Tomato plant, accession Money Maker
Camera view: vertical (180 deg); turntable rotation: 60 degrees
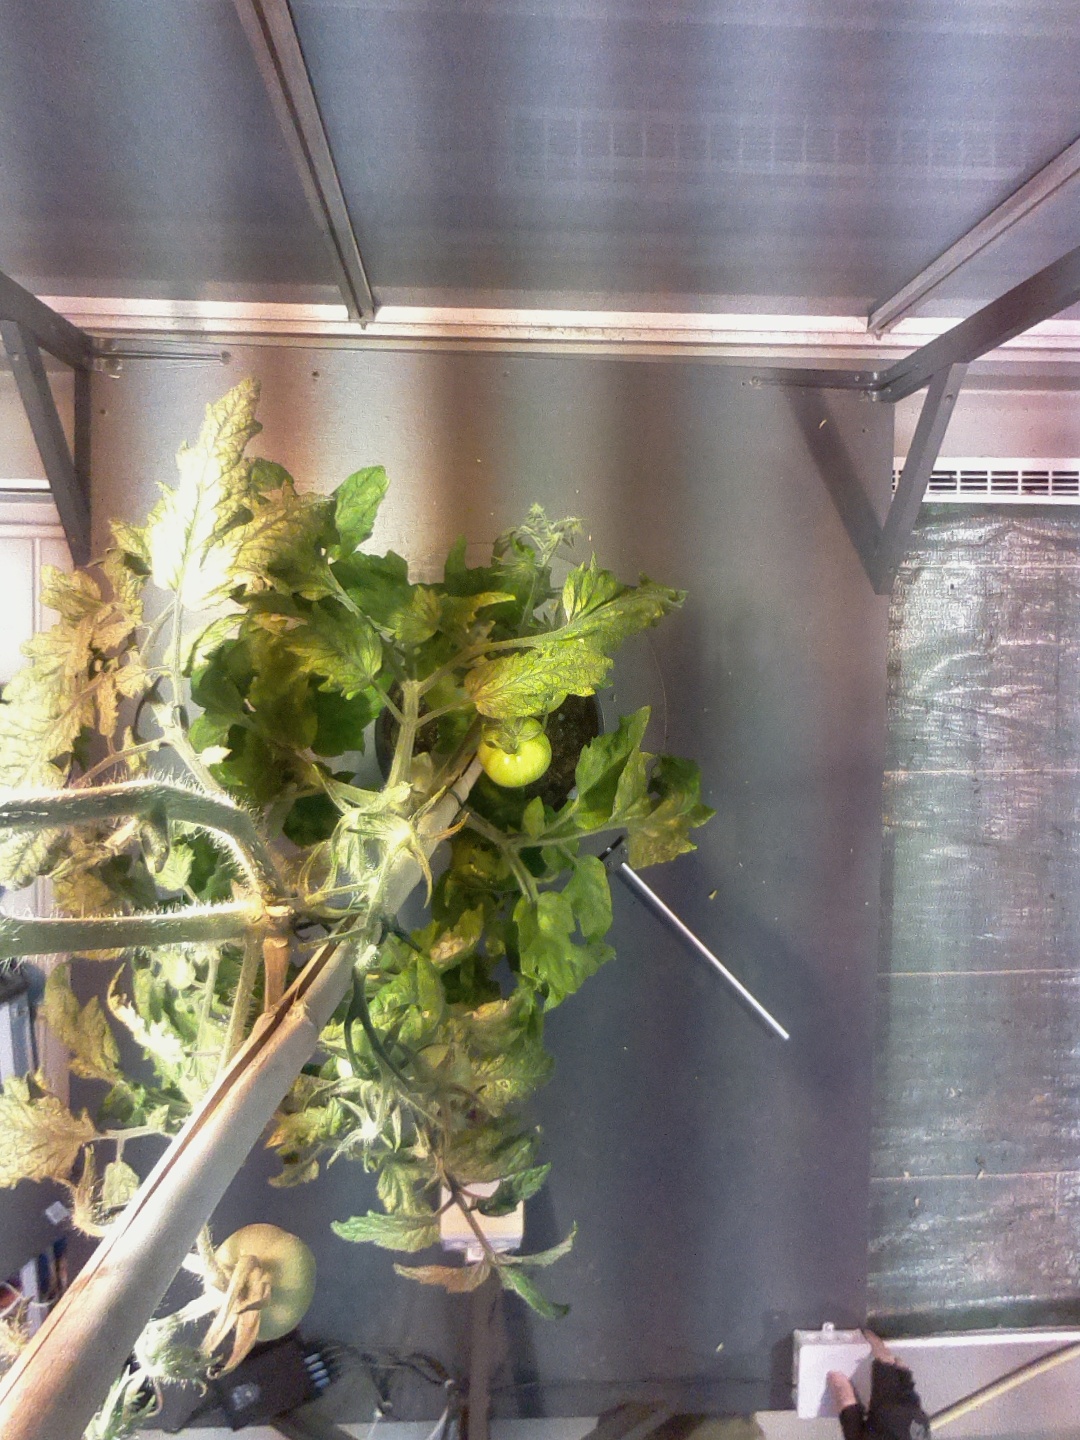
BBCH growth stage 77: 70%-80% of final fruit size